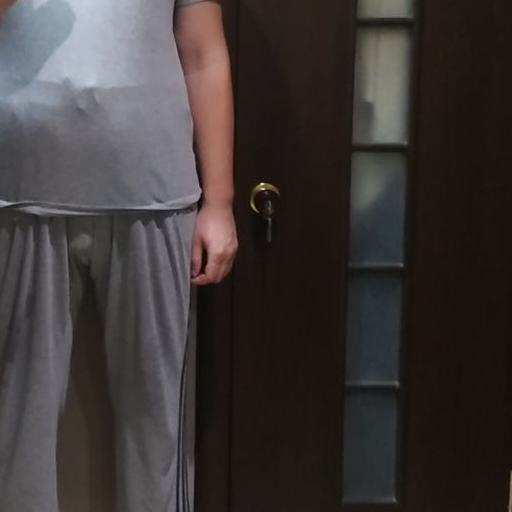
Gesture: no_gesture